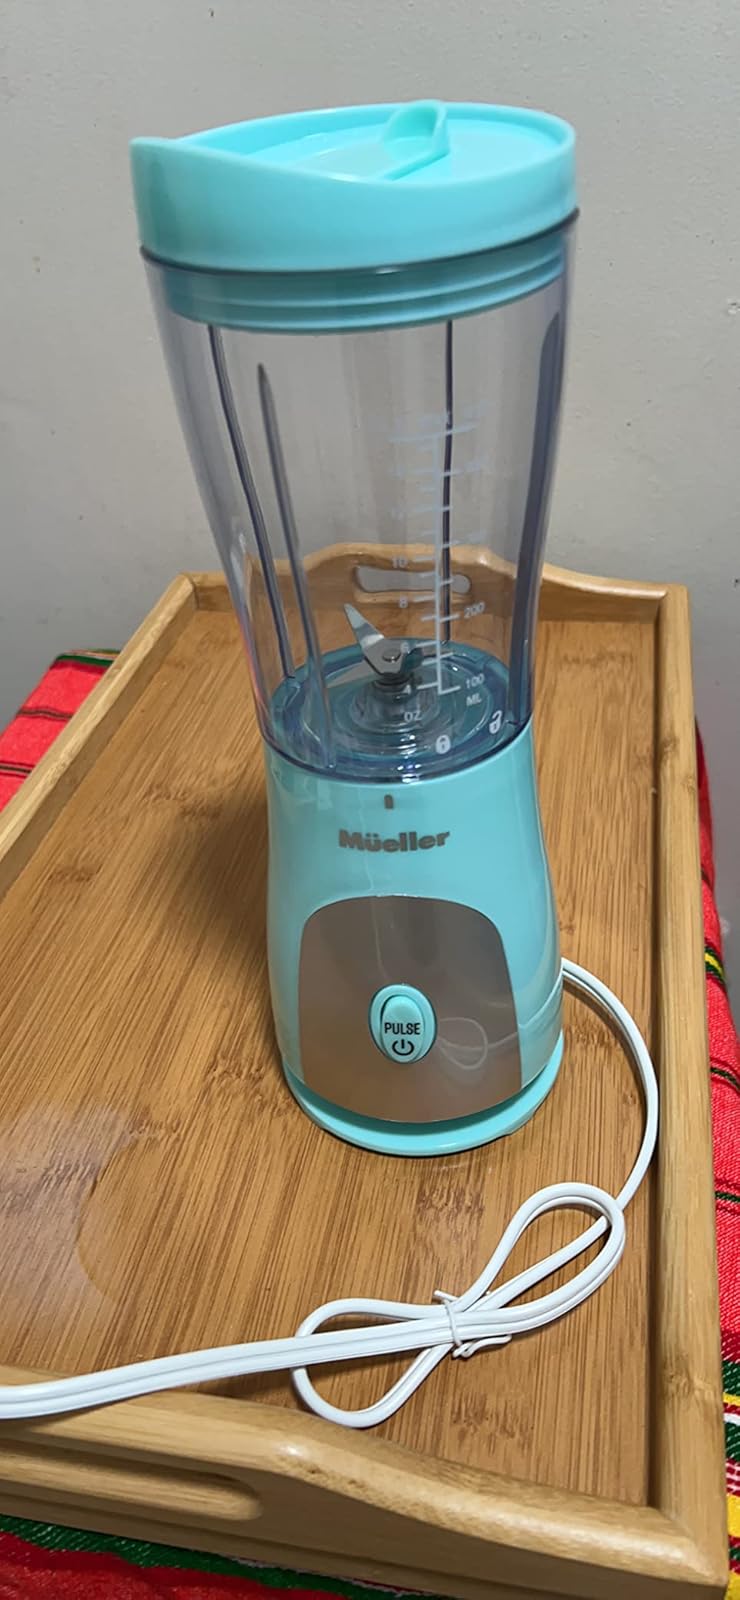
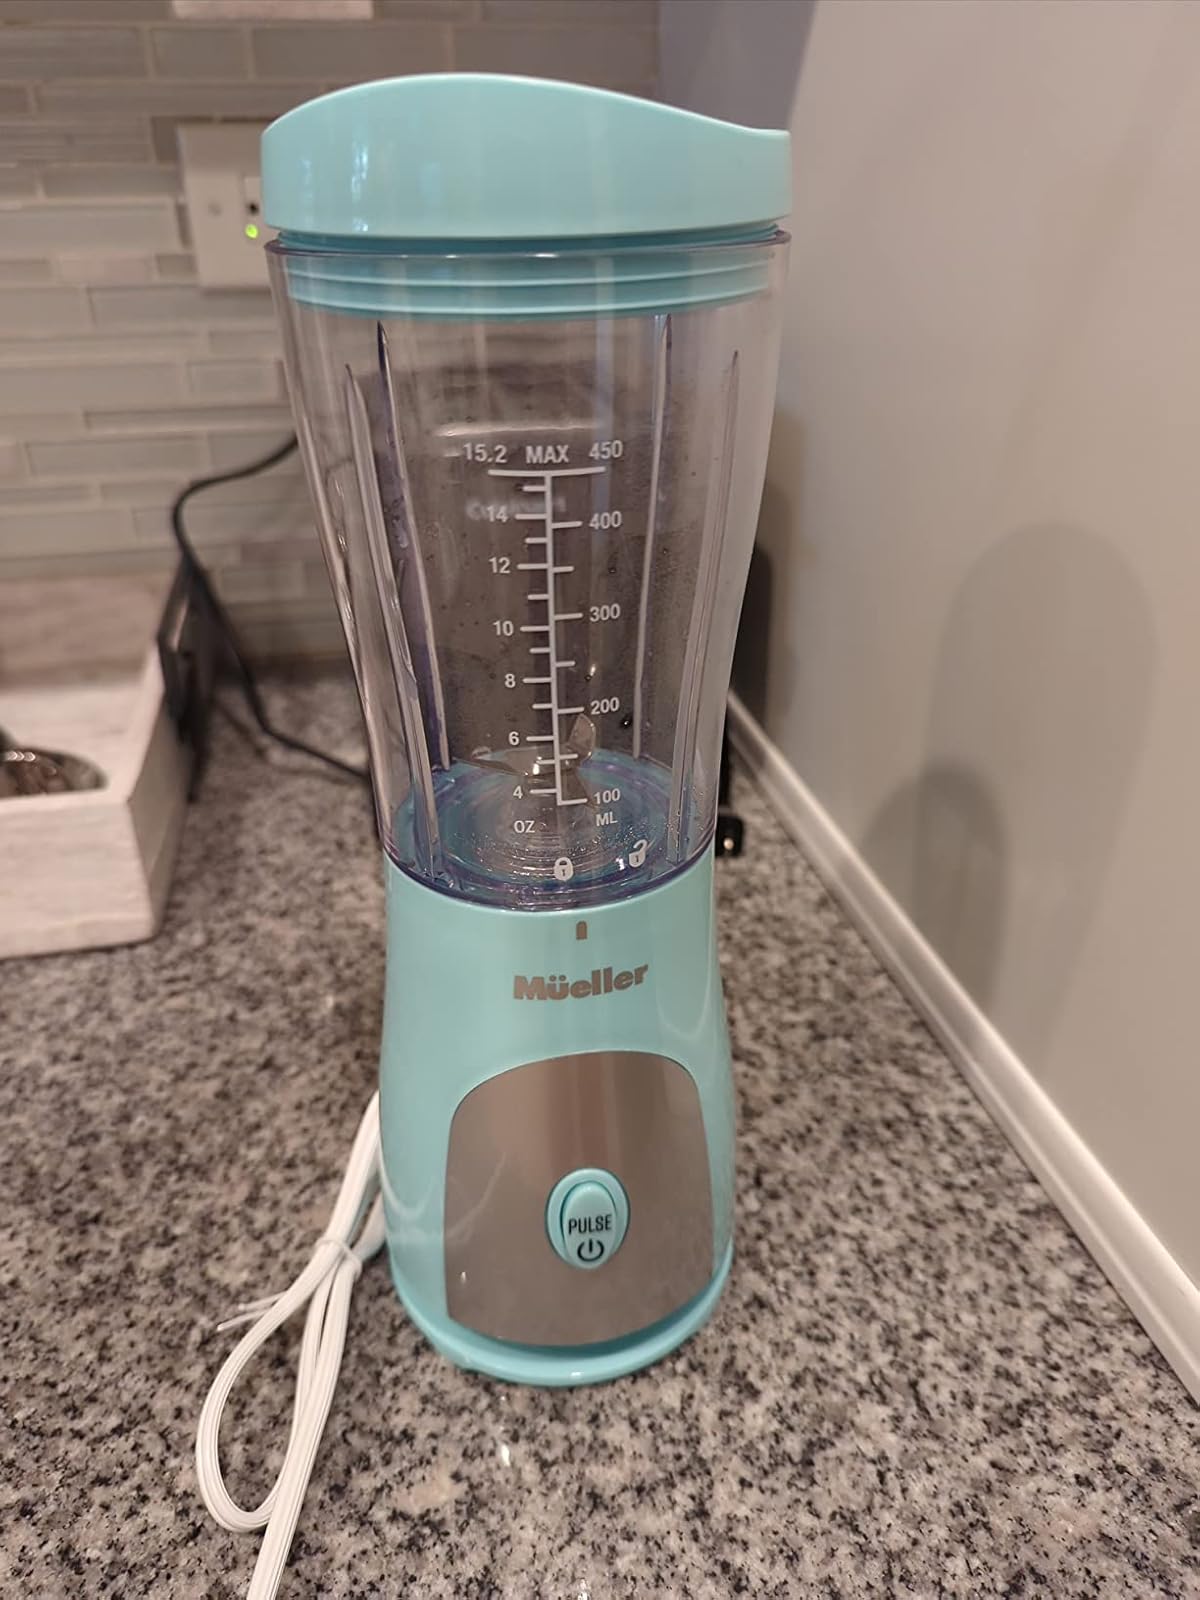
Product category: items_blender
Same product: yes